Emperor Zhao of Han

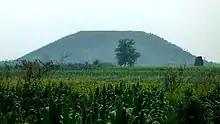
Pingling, tomb of Emperor Zhao, in Xianyang, Shaanxi

After the incident, Huo stamped out anyone who could be considered to be a conspirator, gaining a reputation for autocracy and heavy-handedness. The victims included two ministers, Wang Ping and Xu Ren. The relationship between Huo and Emperor Zhao remained a positive one, however.